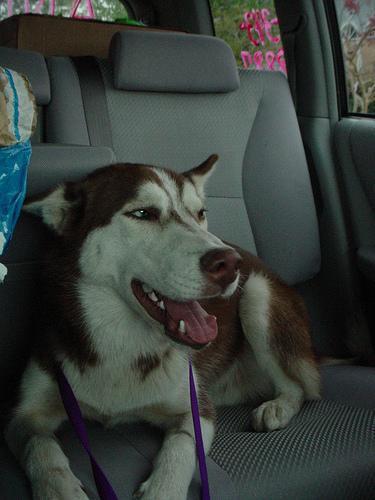
Eskimo_dog